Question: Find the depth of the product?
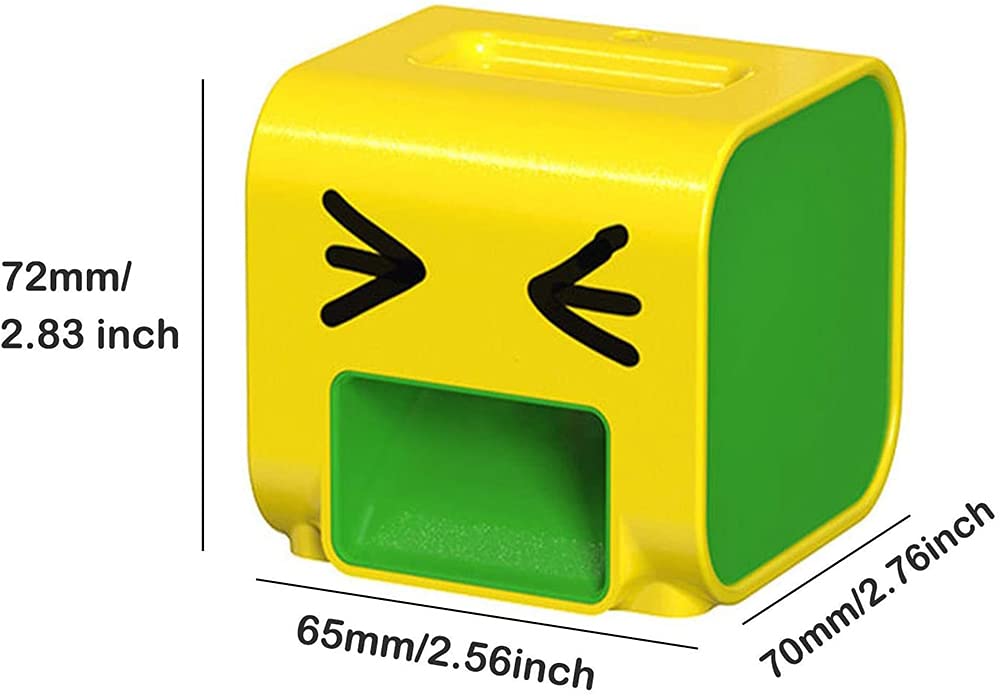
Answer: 2.83 inch